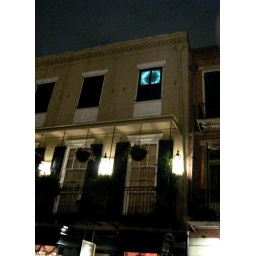
A ramdom house on our ghost tour. I like the window with the light in it.